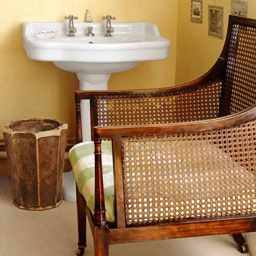
add an upholstered or similarly unexpected piece of furniture to your bathroom to amp up it 's style and functionality .